Answer in natural language. Considering the relative positions, is black colour armchair above or below modern brown dresser with six drawers? Choose between the following options: above or below
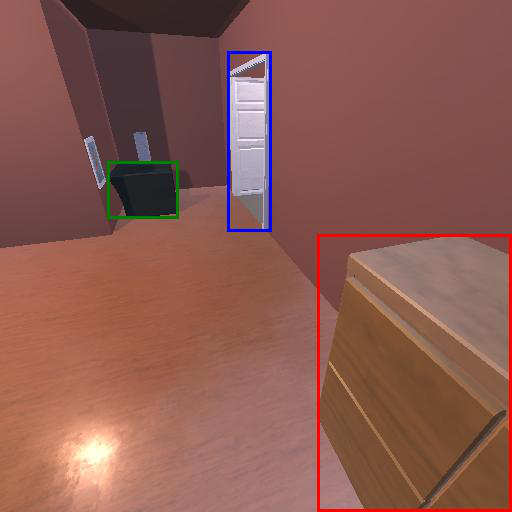
<answer>above</answer>